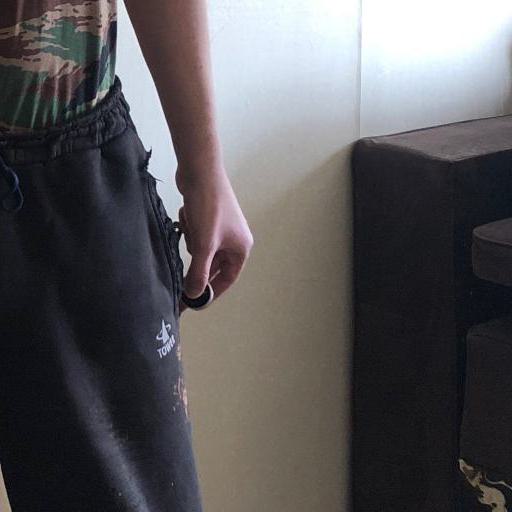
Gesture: no_gesture